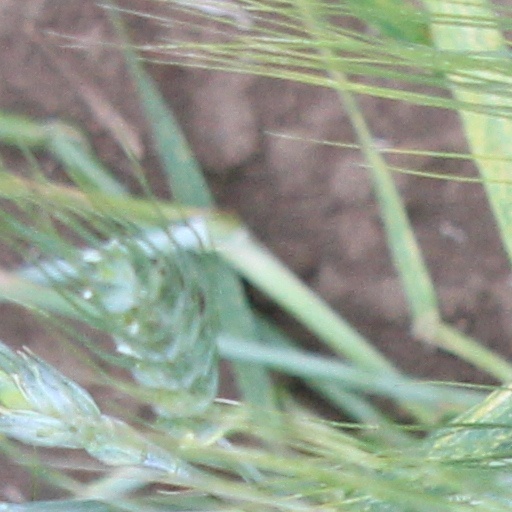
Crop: wheat